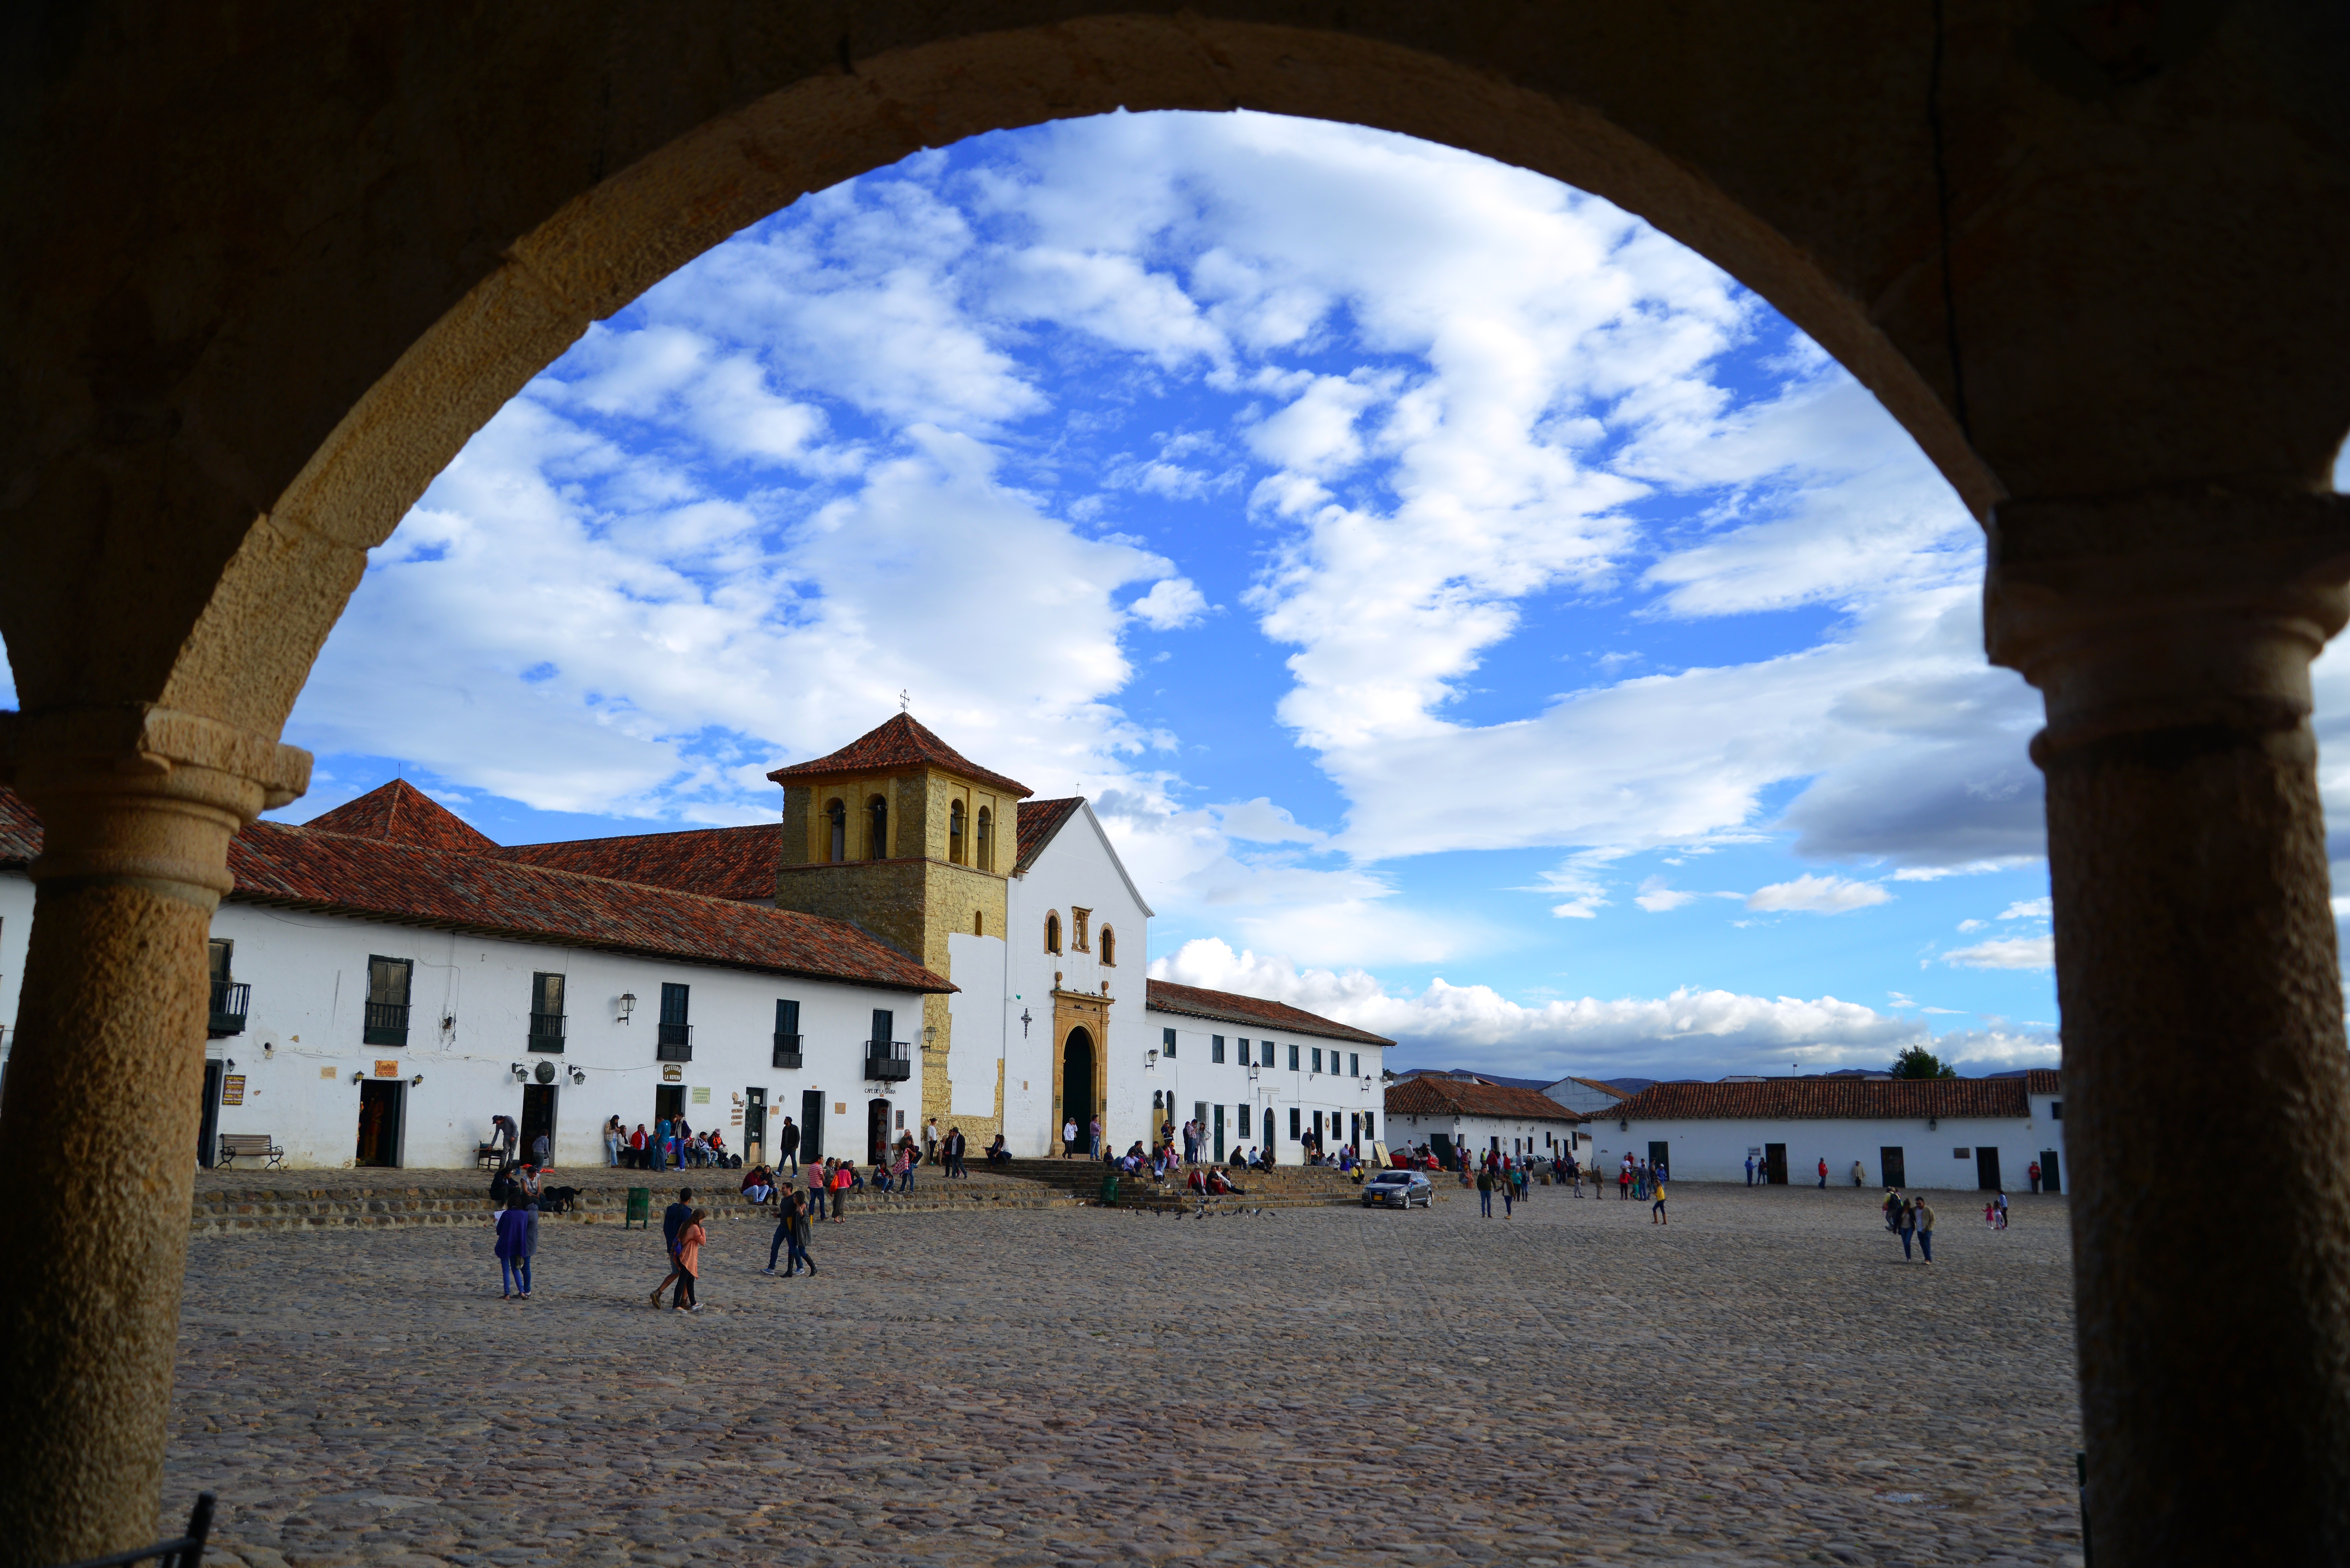
architecture, sky, villa, vacation, travel, arch, evening, landmark, church, tourism, place of worship, temple, colombia, ancient history, leyva, boyaca